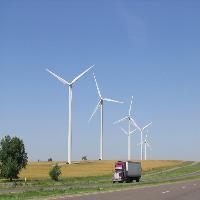
Weather: sun or clear